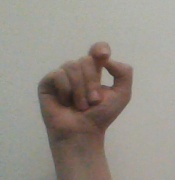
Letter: fa